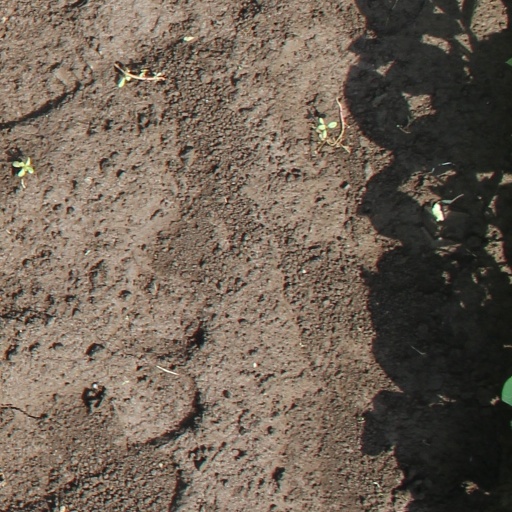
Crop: soybean